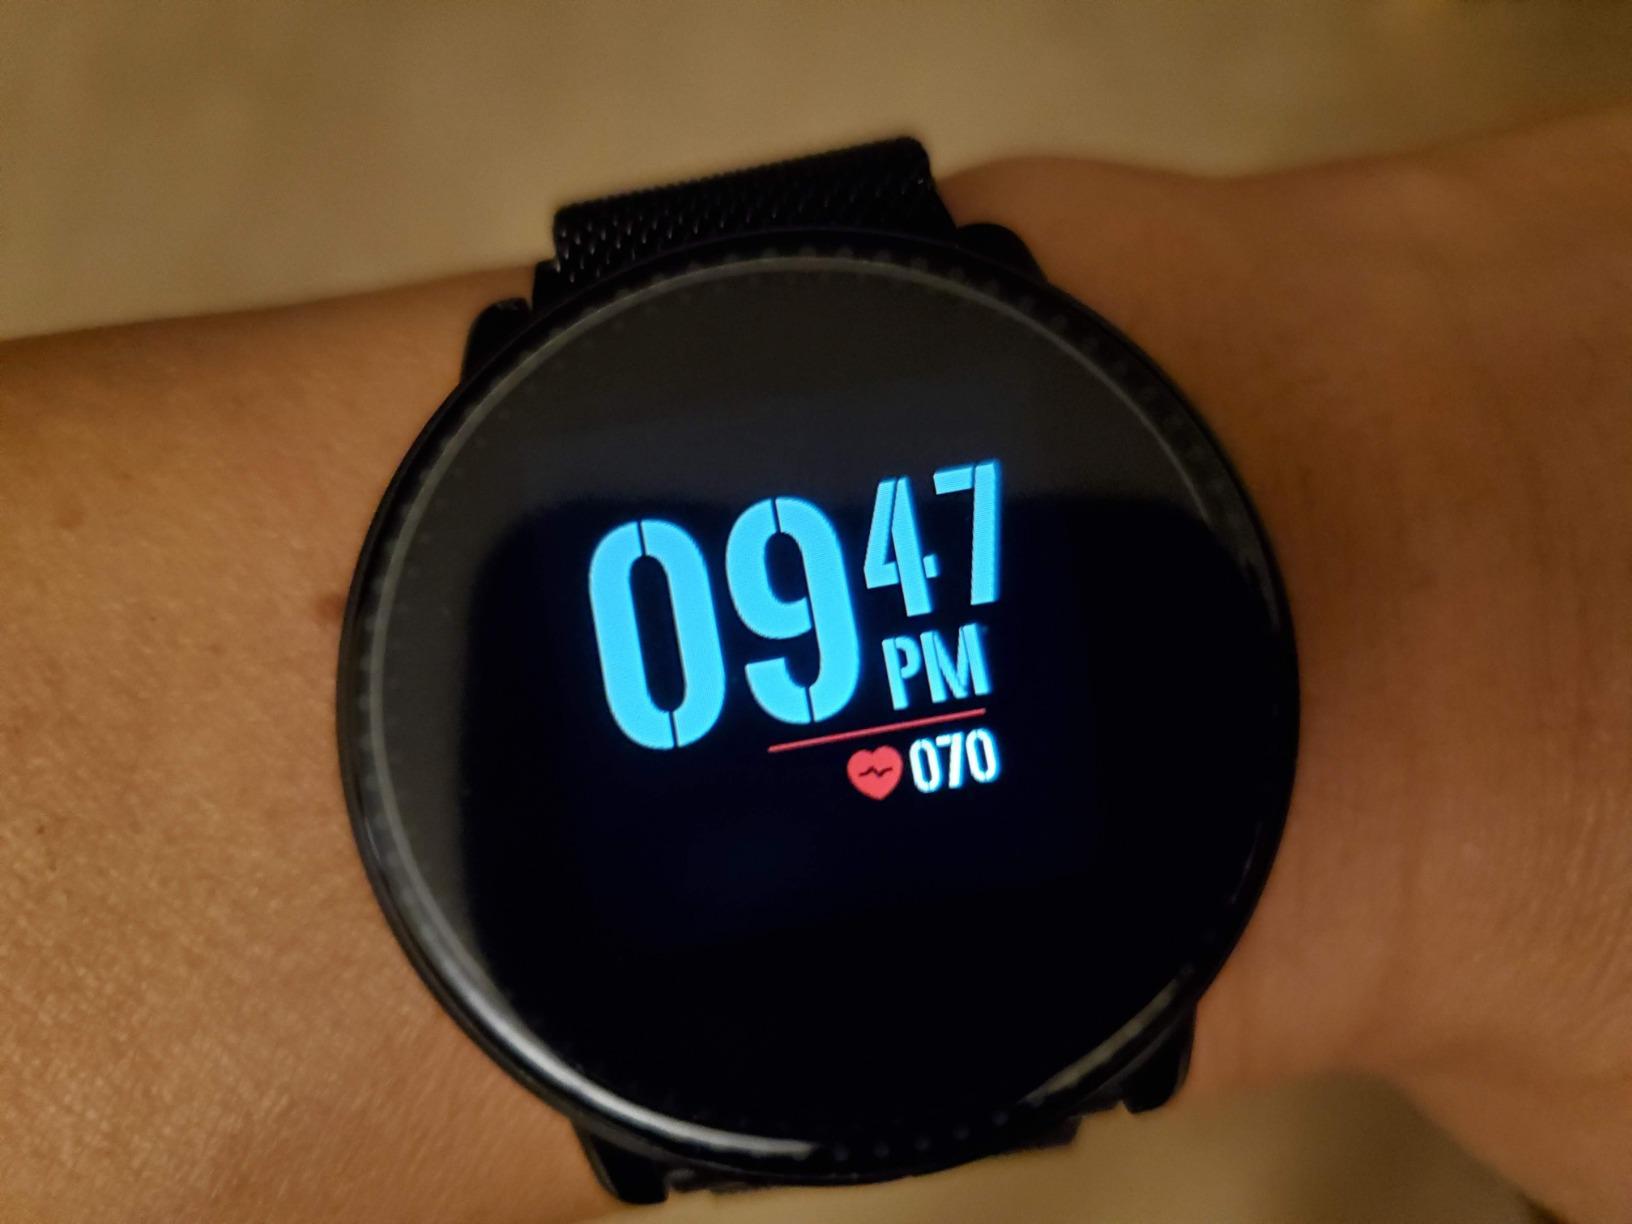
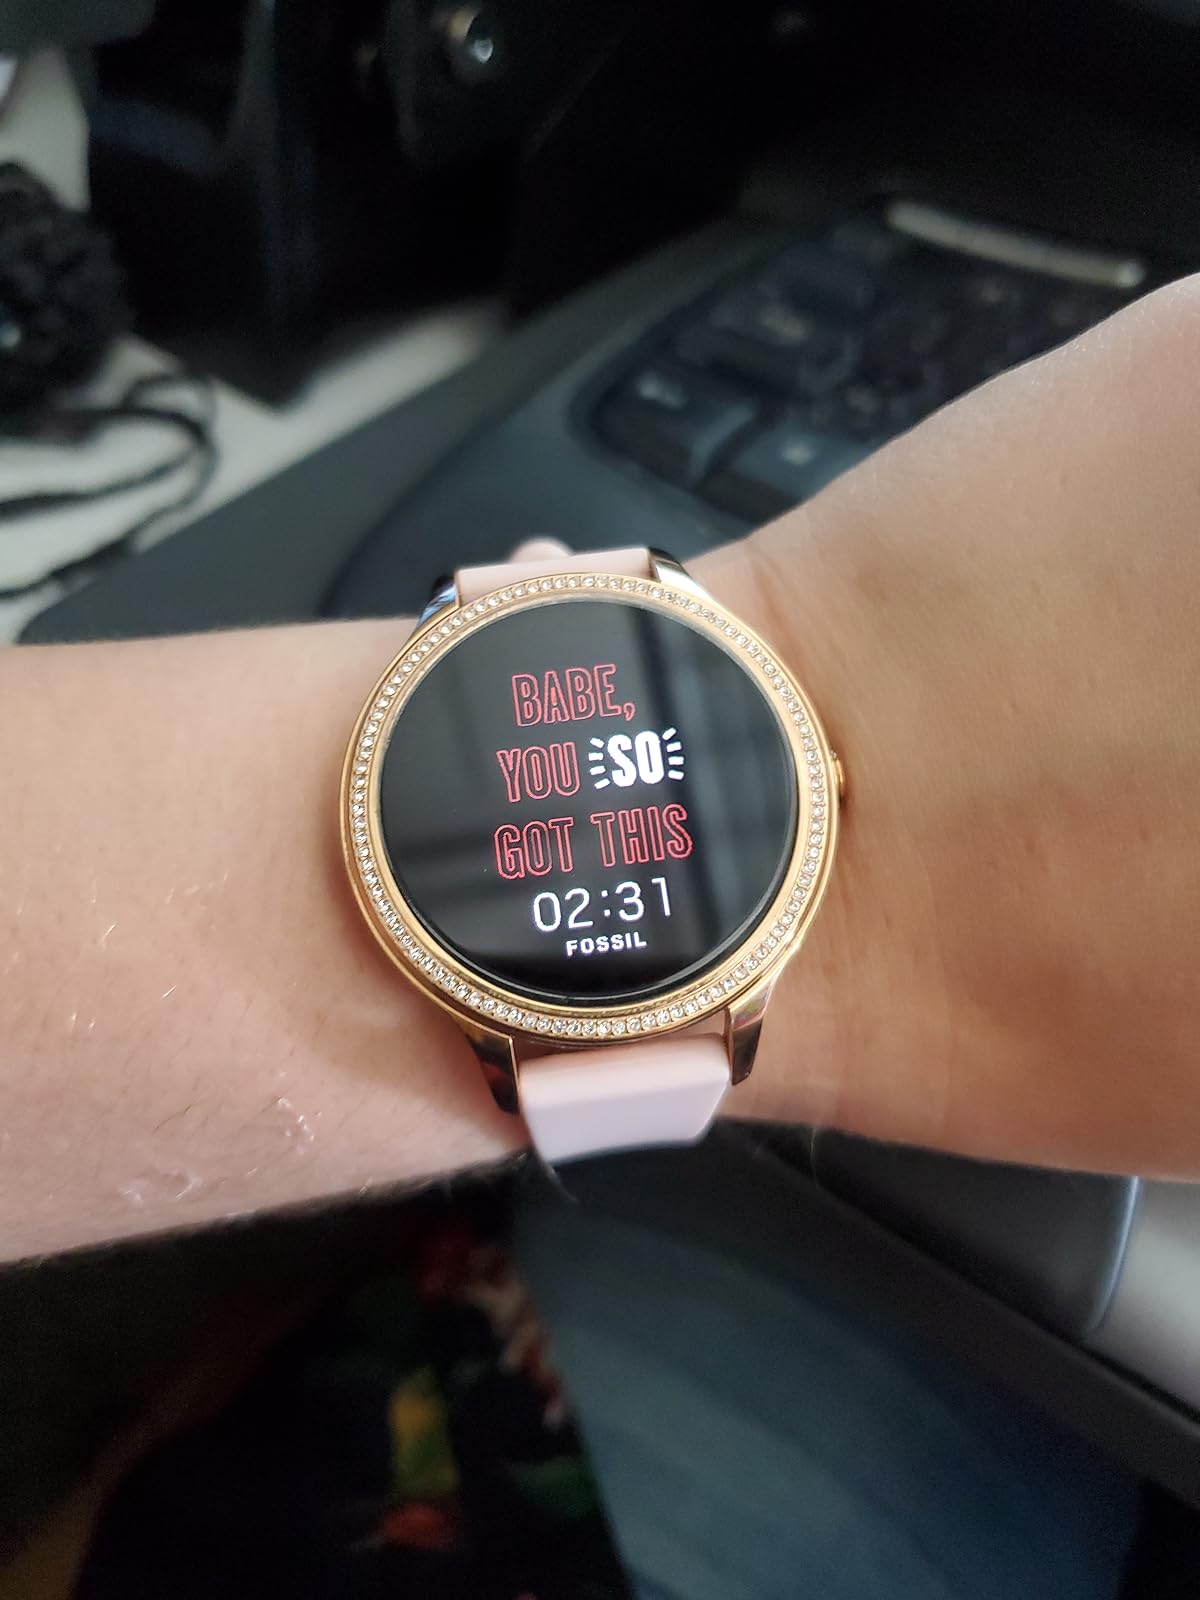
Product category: smartwatch
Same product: no